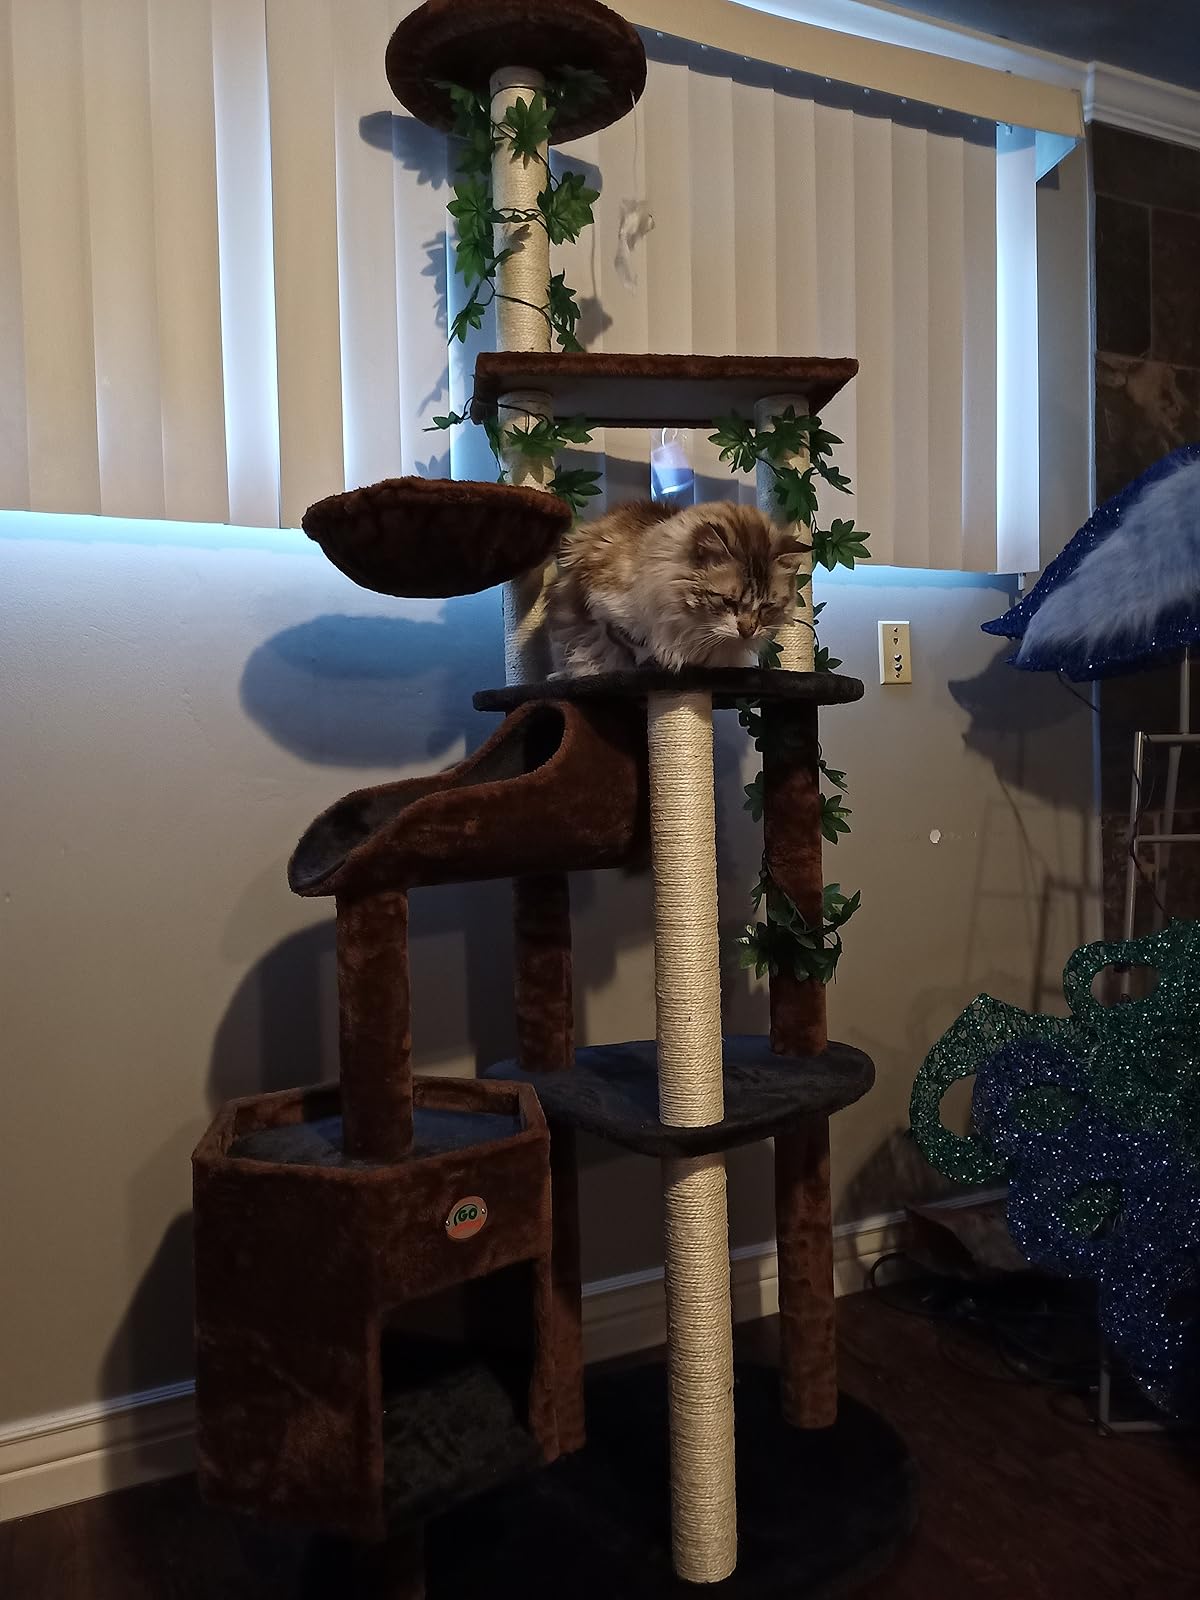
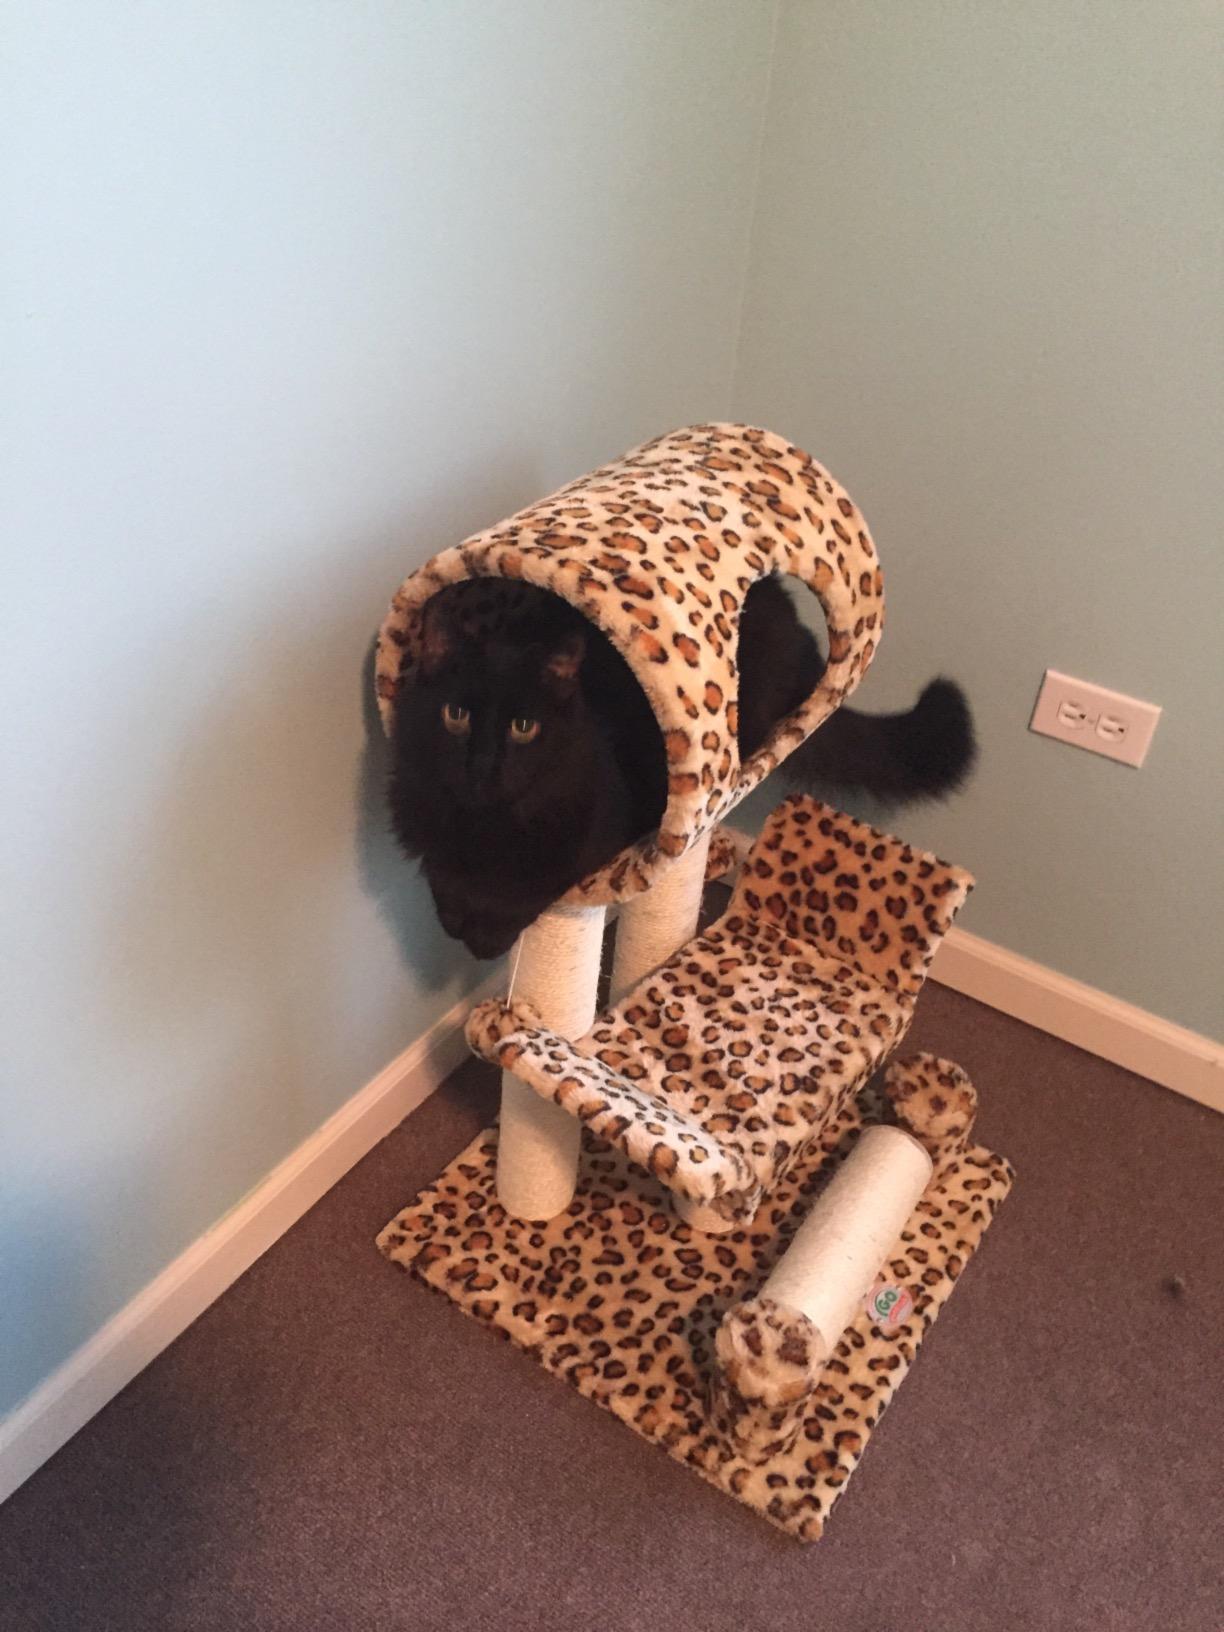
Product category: items_cat tree
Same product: no